1994 Winter Olympics

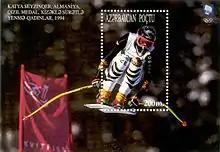

Since the 1992 Games, the rules for combined changed, where the winner was determined by total time instead of points. The women's downhill was originally scheduled for Hafjell, but after protests due the hill difficulties it was moved to Kvitfjell, which also hosted the men's downhill and super-G. In the men's events, Germany's Markus Wasmeier won two disciplines, giant slalom and super-G, finishing ahead of the United States's Tommy Moe on the super-G. Moe won the downhill ahead of Norway's Kjetil André Aamodt, who came in third in the super-G. Austria's Thomas Stangassinger won the slalom ahead of Italy's Alberto Tomba. In the combined, Norway took a medal sweep, with Lasse Kjus winning ahead of Aamodt and Harald Christian Strand Nilsen.